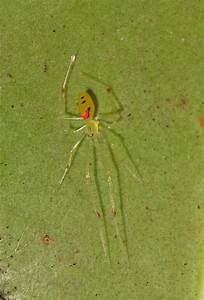
Label: spider